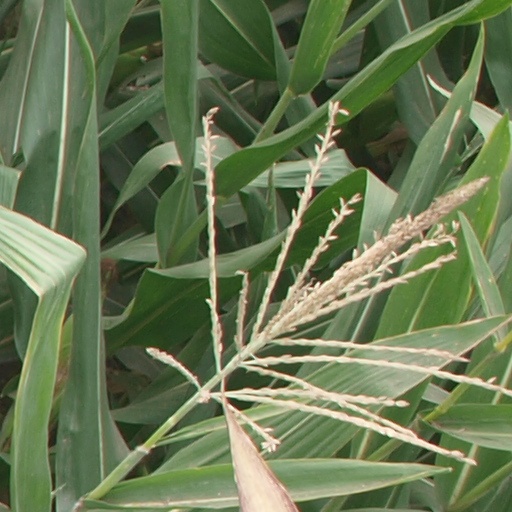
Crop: maize; corn